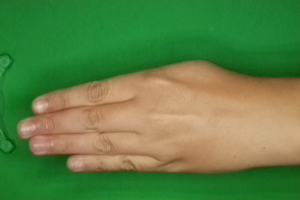
Label: paper